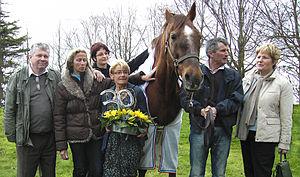
La photo de groupe de l'anniversaire d'Ourasi le 07/04/2010. De gauche à droite
La vieillesse du cheval est le temps du déclin physique et mental du cheval, qui empêche généralement son utilisation pour la plupart des activités équestres. L'âge est différent selon les races et l'utilisation passée, la vieillesse survenant plus rapidement chez les chevaux de sport du type Pur-sang que chez les poneys rustiques. Les signes de vieillesse chez le cheval incluent l'usure bien visible de la denture, le blanchiment de certaines zones de la tête, le creusement du dos et des raideurs dans la locomotion. L'animal devient aussi plus sensible au passage des saisons.
Ourasi, surnommé « Le Roi Fainéant », est un trotteur français alezan foncé né le 7 avril 1980 et mort le 12 janvier 2013, quadruple vainqueur du Prix d'Amérique. Il a été élu meilleur trotteur français de tous les temps par le journal L'Équipe en 2006. Son flegme et sa nonchalance en piste sont devenus légendaires et lui ont conféré un charisme très particulier, faisant de lui le trotteur le plus populaire de l'histoire des courses.